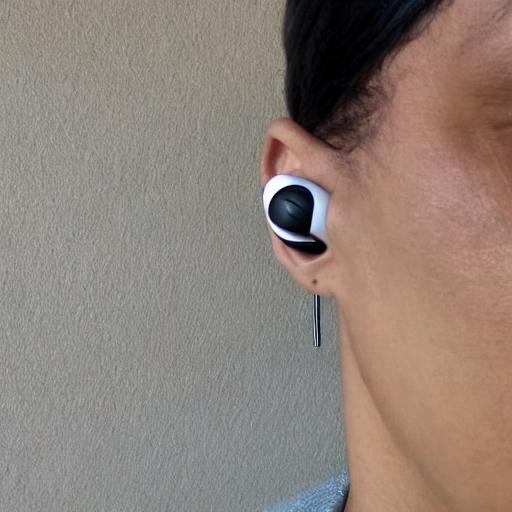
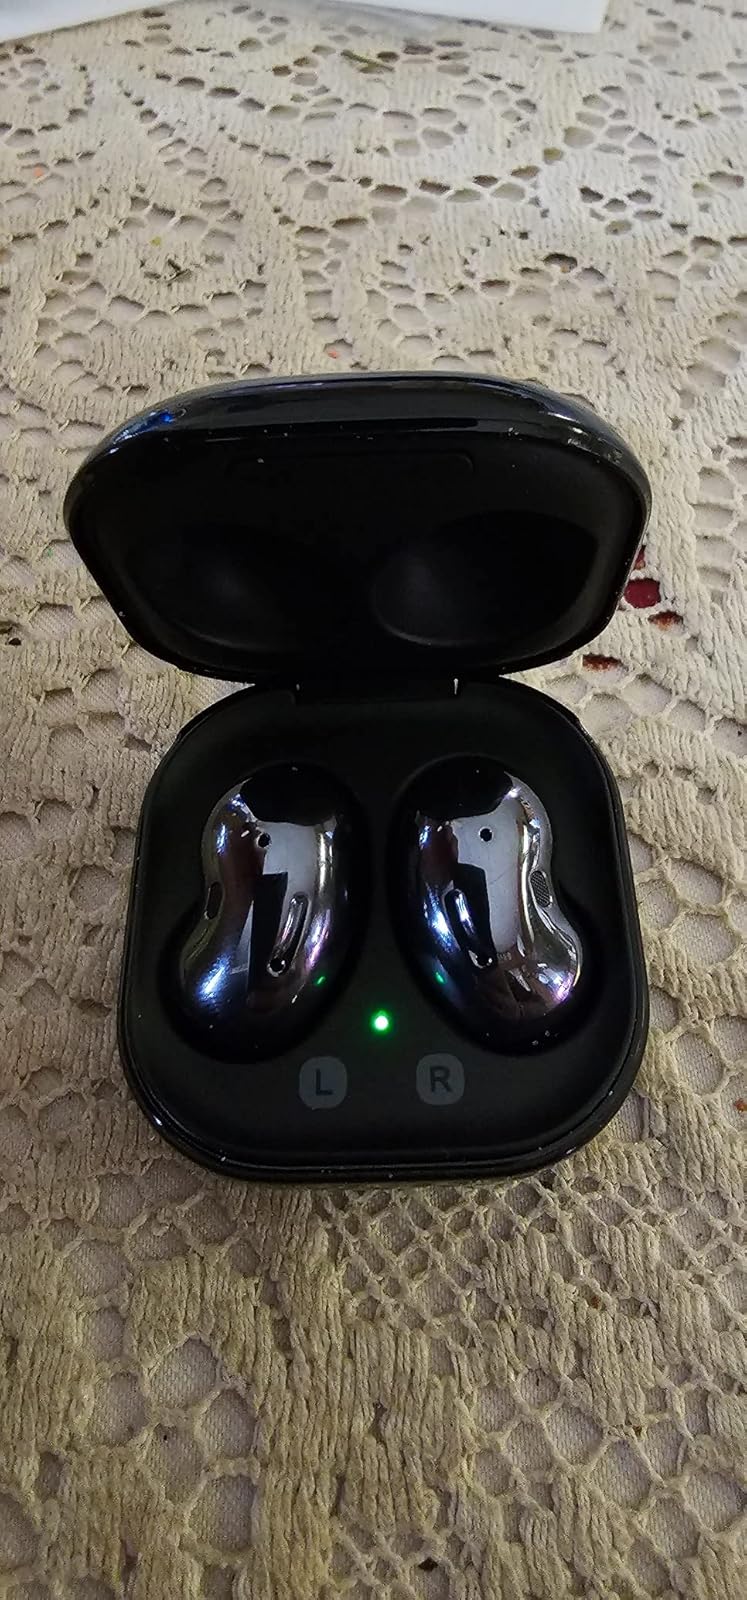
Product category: earbuds
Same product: no